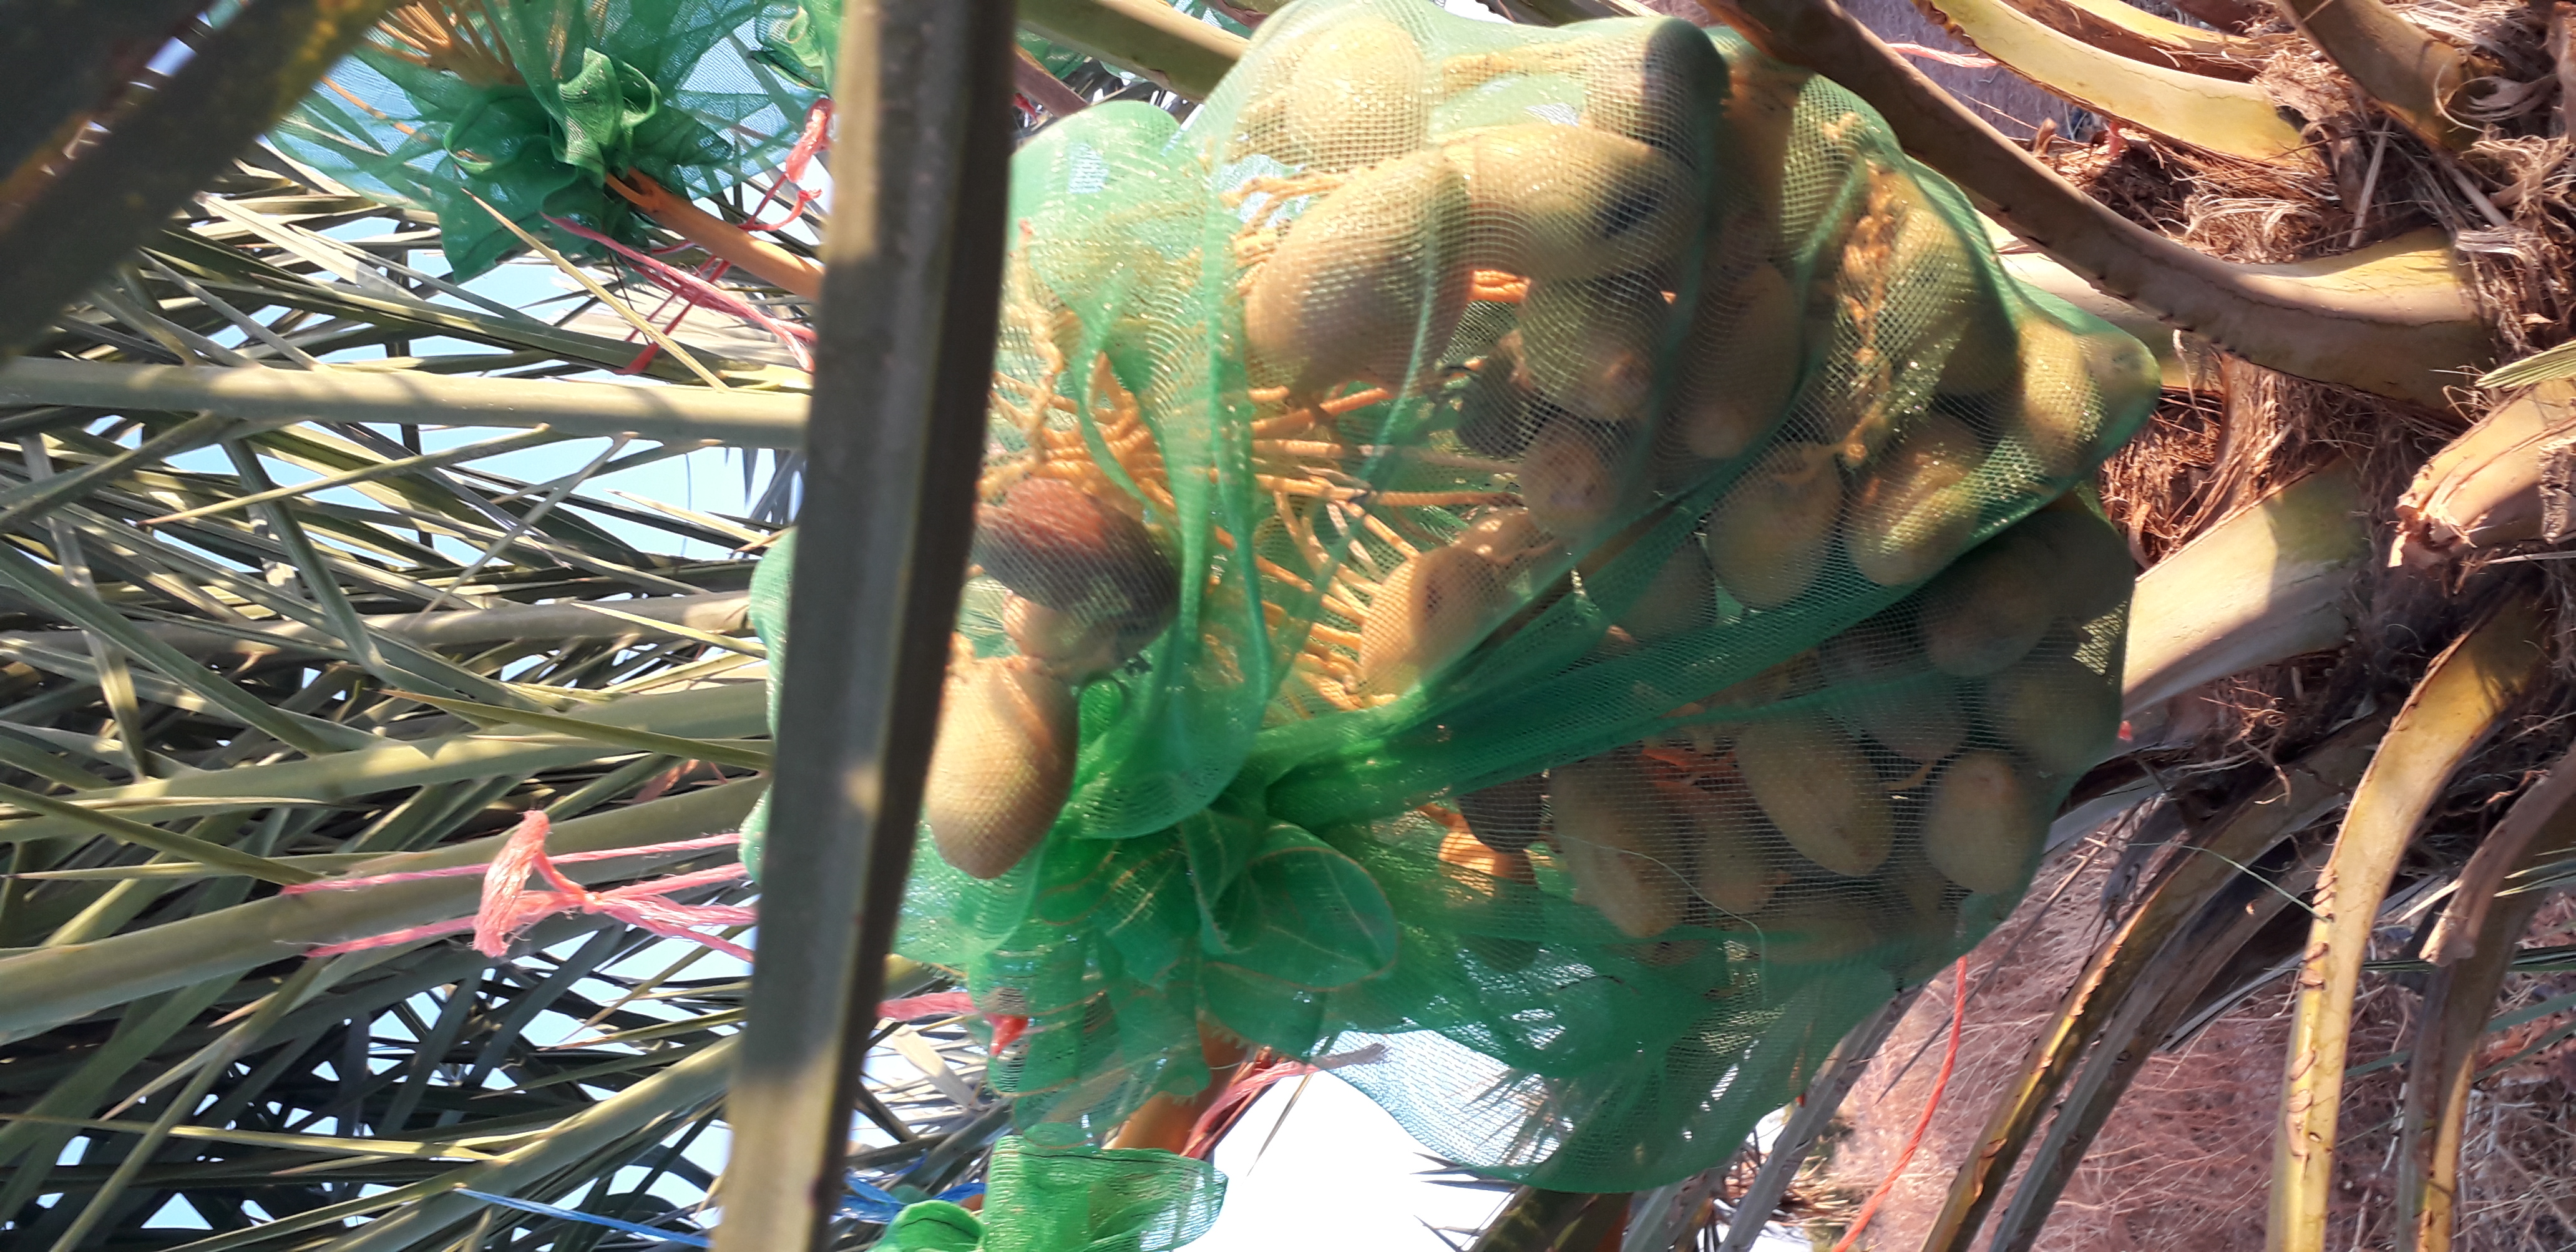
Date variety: Boumajhoul